Miami Herald

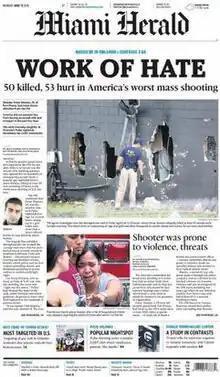
The June 13, 2016 front page of the "Miami Herald", with the headline story reporting on the nightclub shooting in Orlando, Florida

The Miami Herald is an American daily newspaper owned by The McClatchy Company and headquartered in Miami-Dade County, Florida. Founded in 1903, it is the fifth-largest newspaper in Florida, serving Miami-Dade, Broward, and Monroe counties.